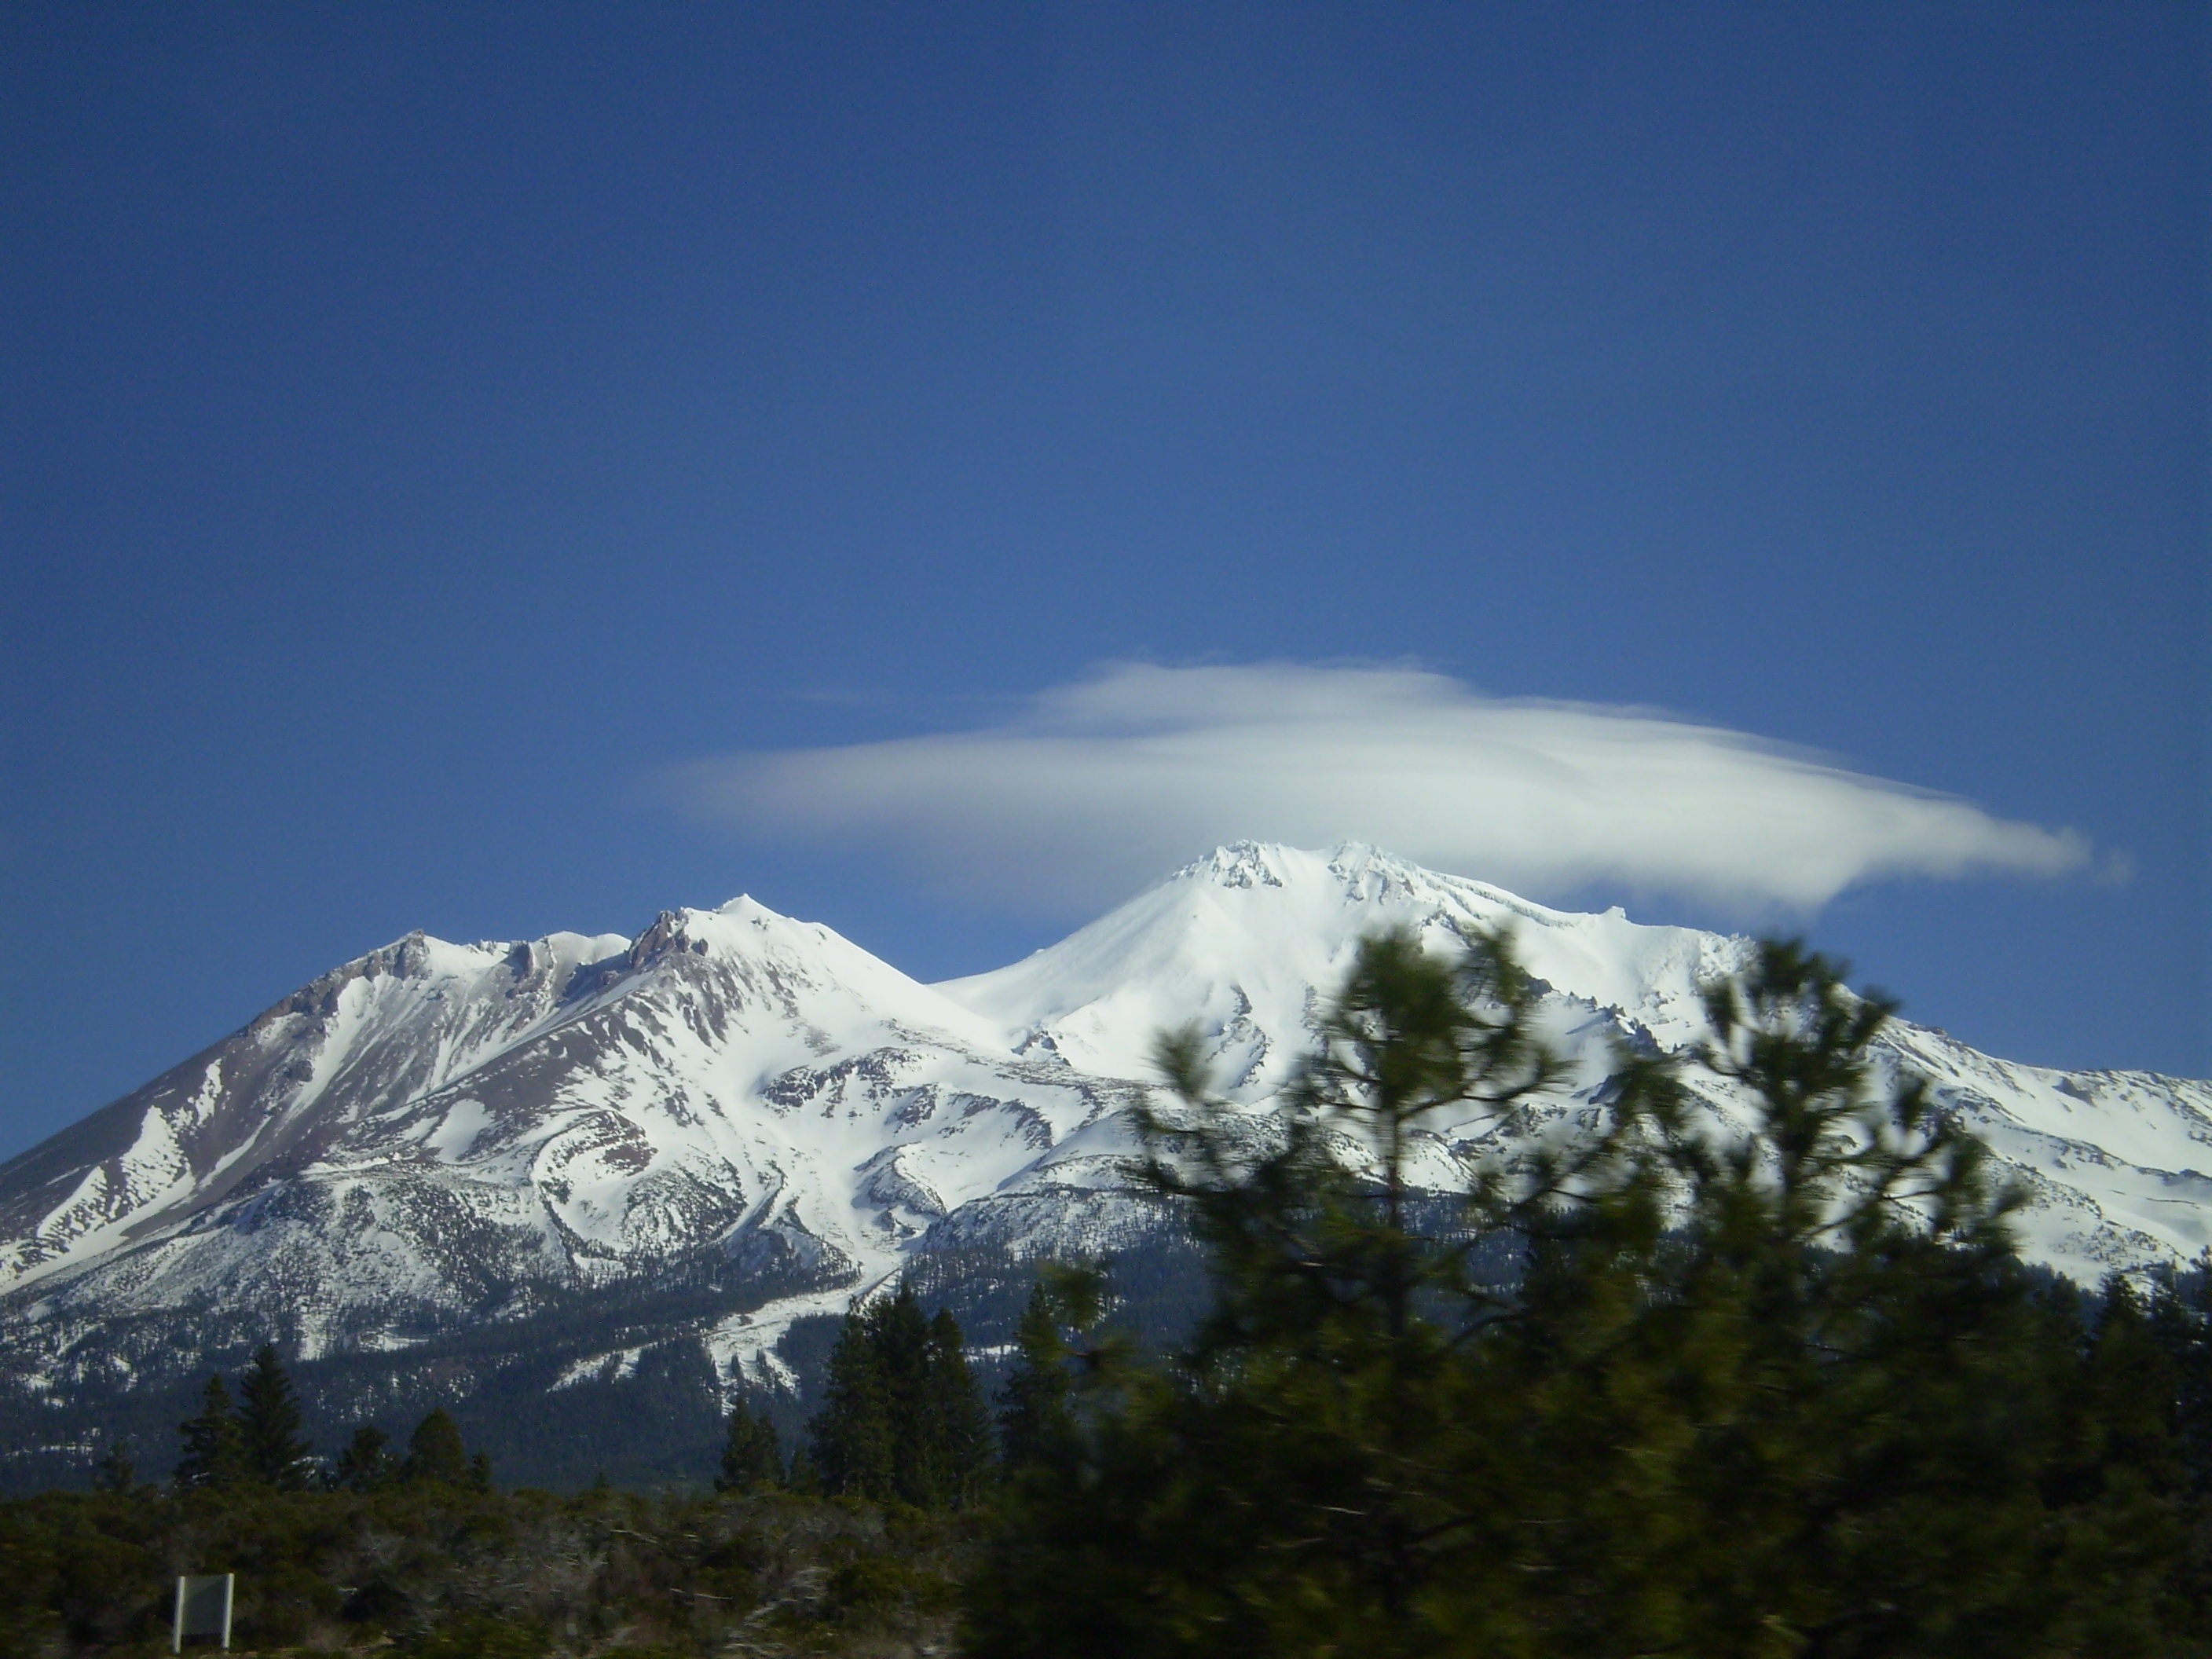
mountain, snow, cloud, sky, mountain range, weather, ridge, summit, alps, plateau, fell, landform, mountain pass, geographical feature, mountainous landforms